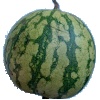
Label: Watermelon 1